Question: Where is the truck?
Tambaya: Ina babbar motar?
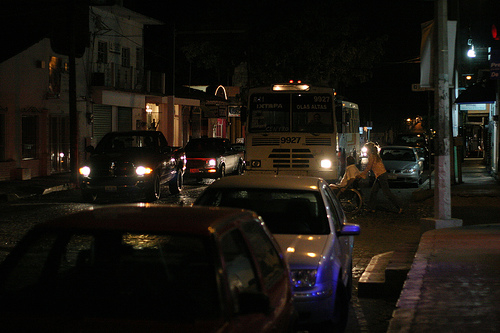
Answer: Driving on a street.
Amsa: Tana tuƙi a kan titi.